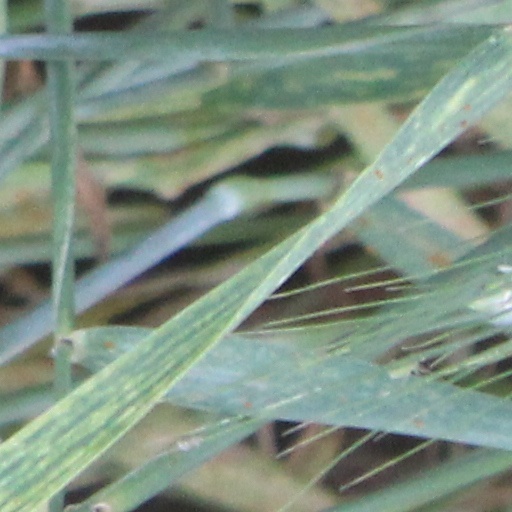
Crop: wheat